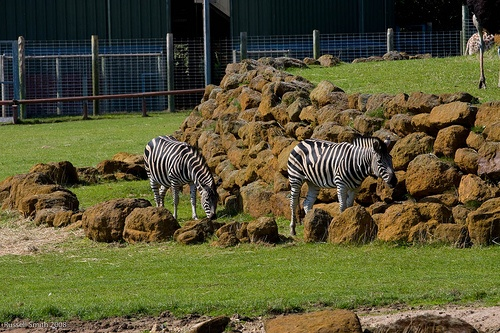
Two zebra standing next to each other near a pile of rocks.
Two zebras eating some grass on a grassy field.
Two zebras standing near some rocks in a field.
Two zebras standing by a rock wall in an enclosure.
Two zebras in a zoo graze on grass.